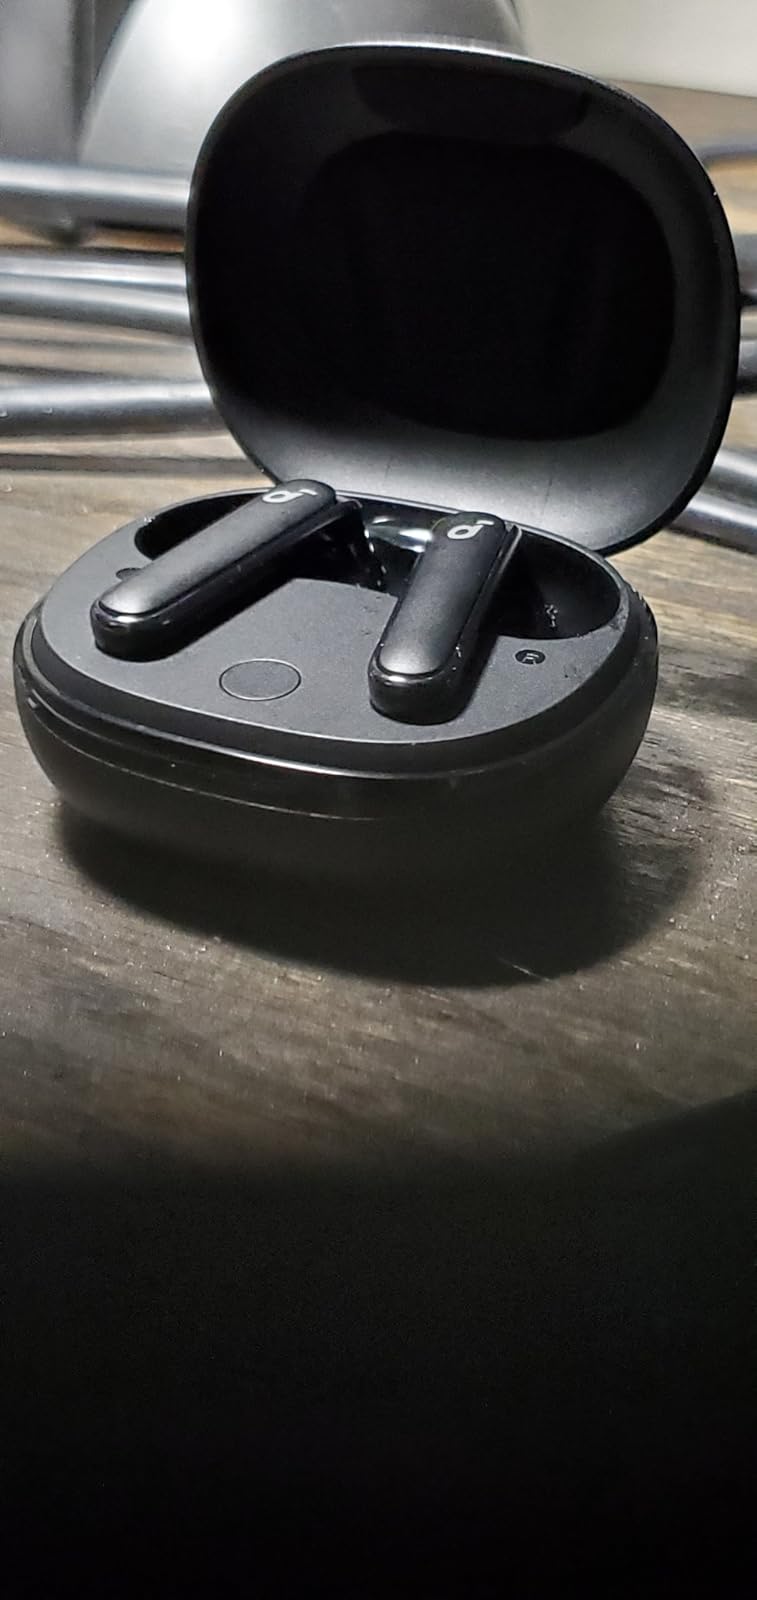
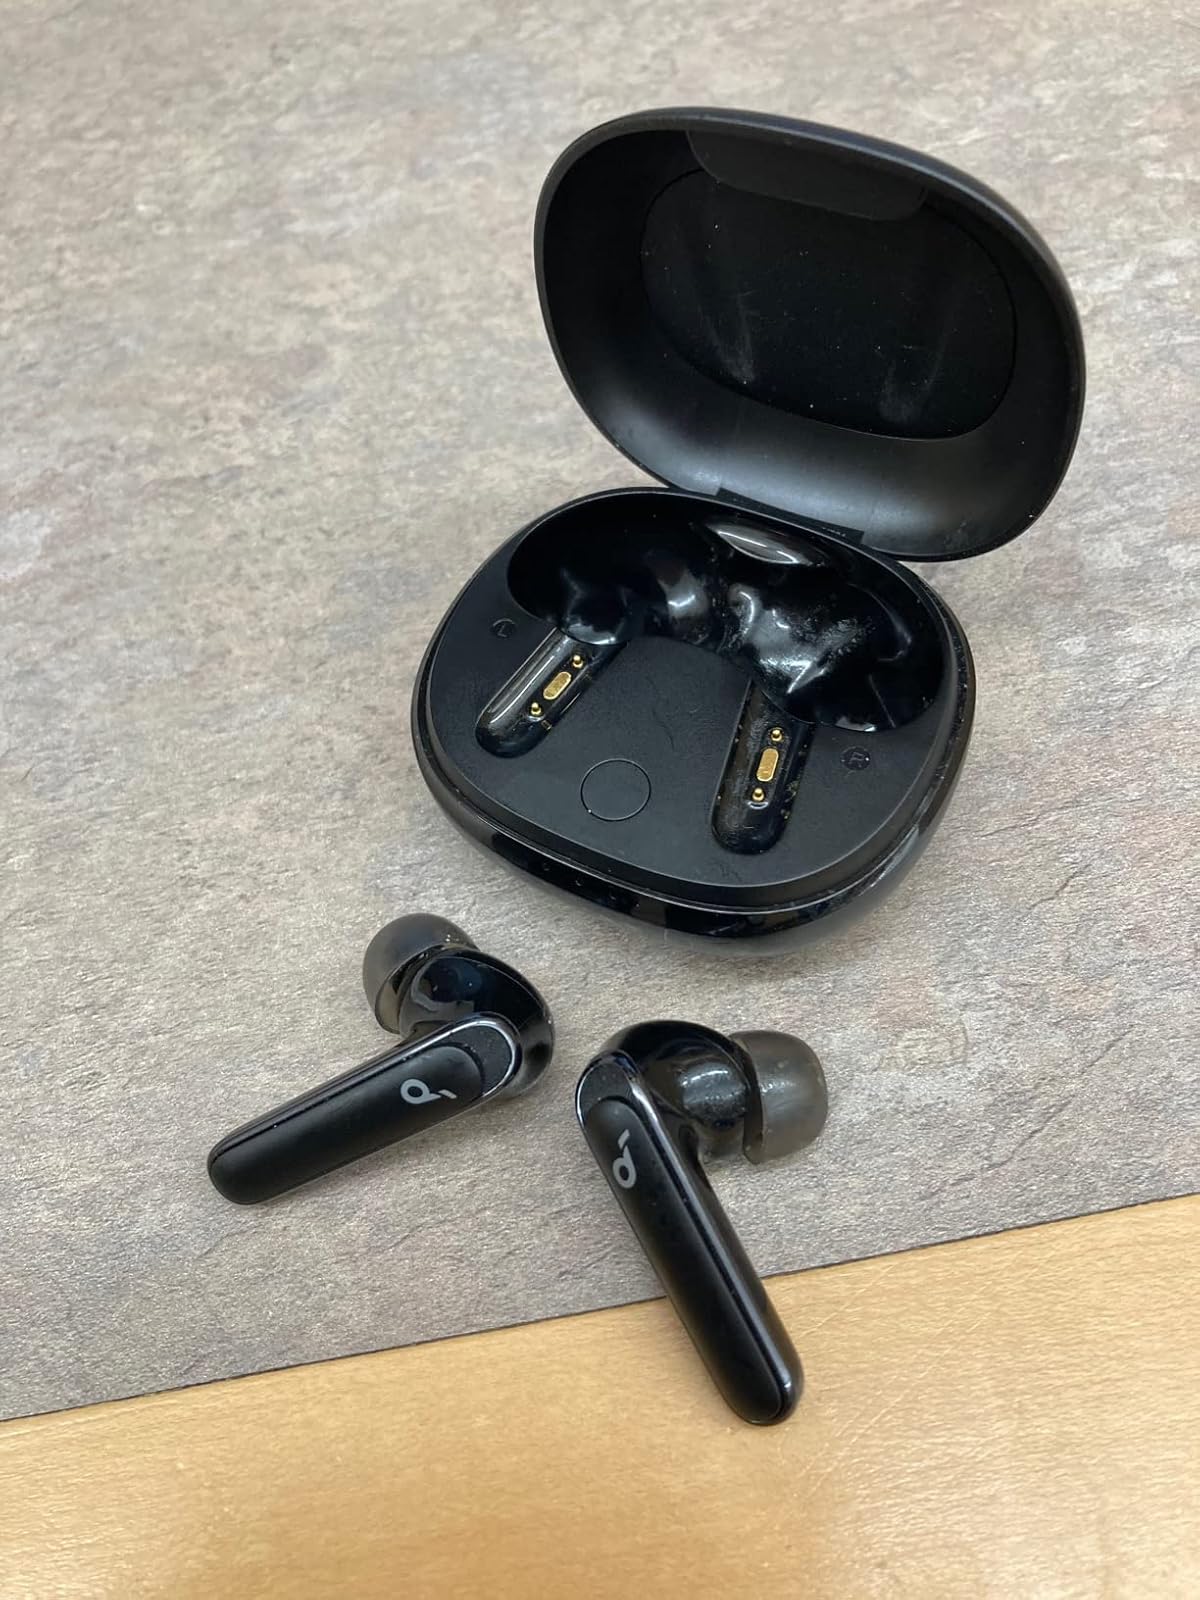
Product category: earbuds
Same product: yes